9ice

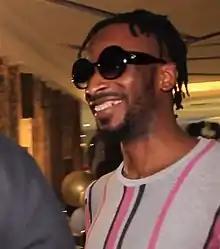

Akande Abolore Adegbola Alexander Ajifolajifaola (born Abolore Adegbola Akande), better known as 9ice (pronounced nice; born 17 January 1980), is a Nigerian singer, songwriter and dancer. He is known for his powerful use of the Yoruba language in his music and his proverbial lyrics and unique style of delivery.